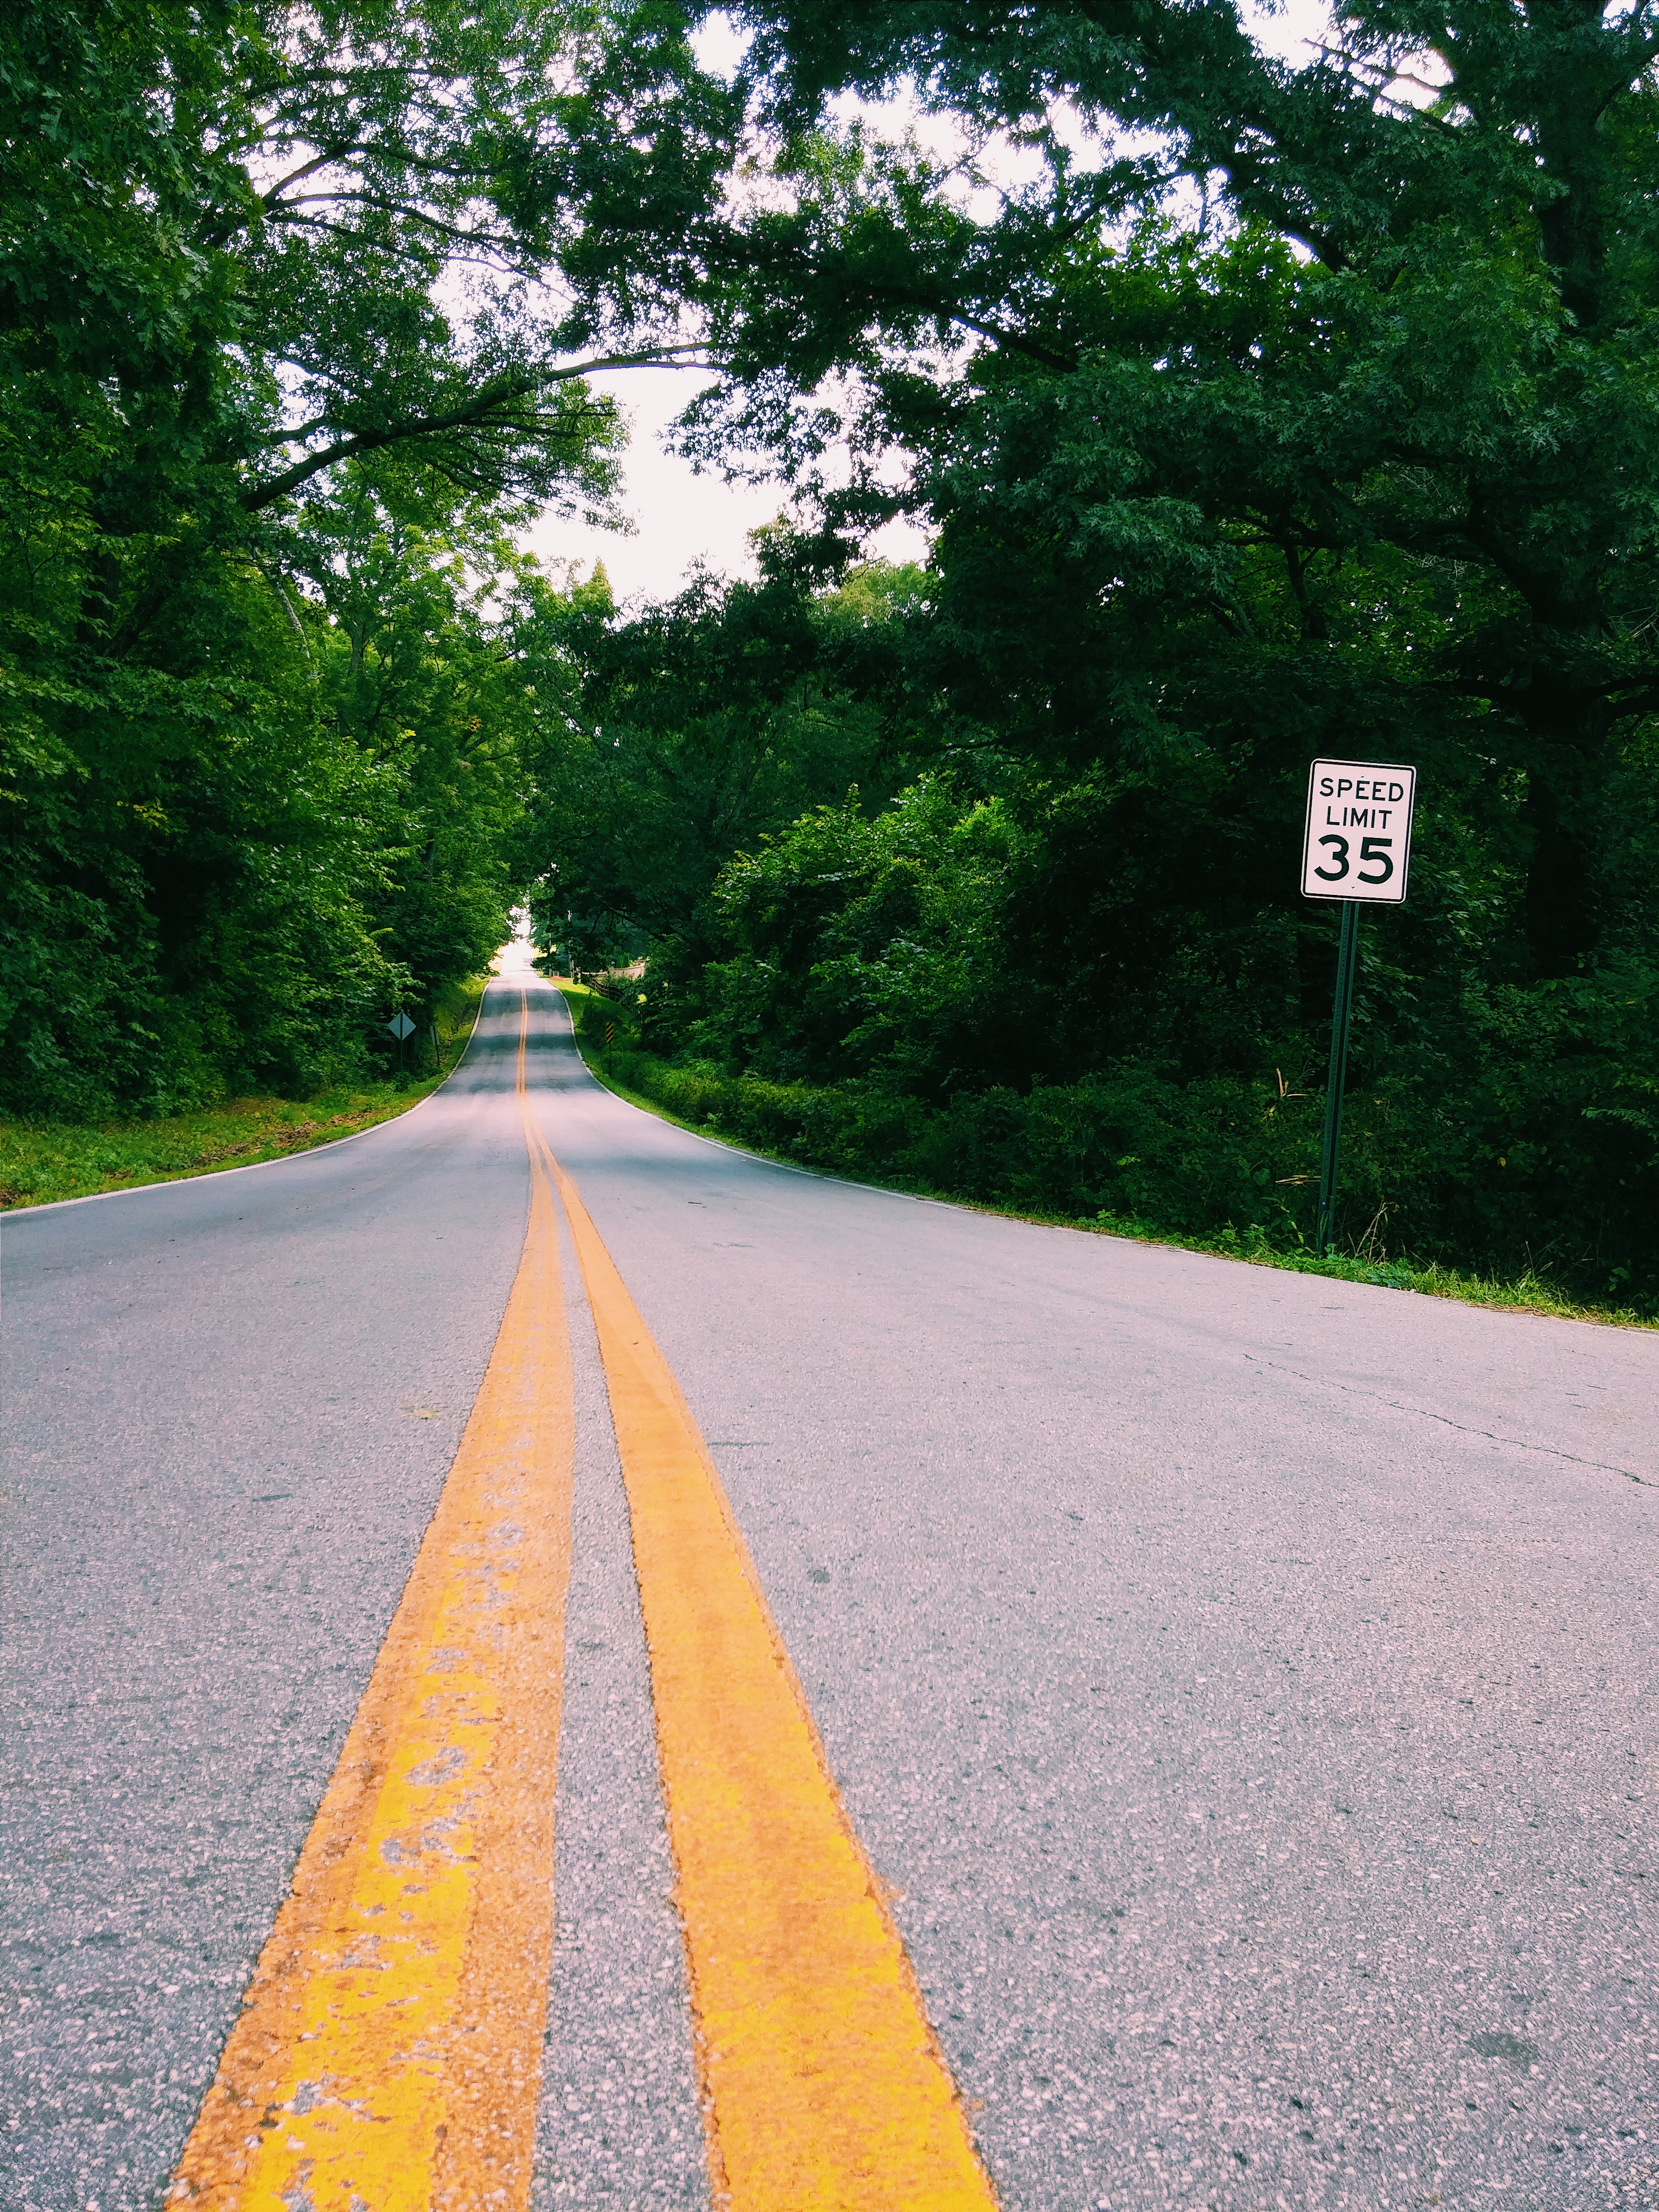
tree, forest, road, street, countryside, leaf, sidewalk, flower, highway, country, asphalt, summer, green, scenic, autumn, lane, trees, outdoors, infrastructure, road surface